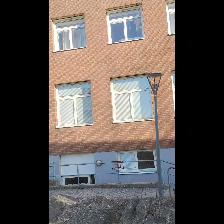
Label: NonHuman